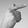
ASL letter: G